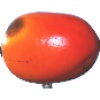
Label: Kaki 1